Woodlawn City Hall

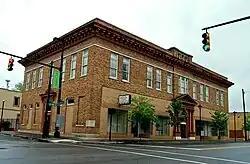

The Woodlawn City Hall, at 5525 First Ave., N, in Birmingham, Alabama, was built in 1908. It was listed on the National Register of Historic Places in 1988. It is also one of 12 contributing buildings in the Woodlawn Commercial Historic District, and one of 608 contributing buildings in larger Woodlawn Historic District.